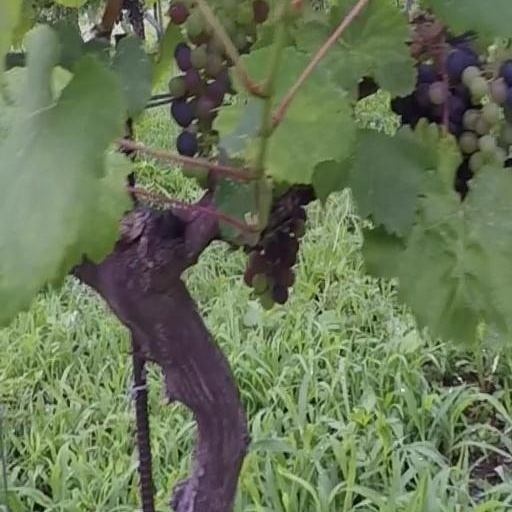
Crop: grape